Reji Thomas

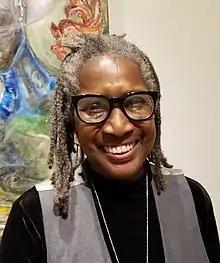
Reji Thomas at the George Washington Carver Museum. 2017

Rejina (Reji) Thomas is an American glass artist who has thrived as a painter and artistic community advocate. In 1995 Thomas reproduced the intricate glass work for the restoration of the Texas Capitol building. She was commissioned by the State of Texas to create gifts for the President of Mexico and Queen Elizabeth of England. IBM and 3M are among the corporations that have commissioned her engraved and etched-glass awards. Her artwork has been collected by Ann Richards, Barbara Jordan, B.B. King, and Steven Spielberg. Thomas is the founder of Graphic Glass Studios Inc. and the Pine Street Station.